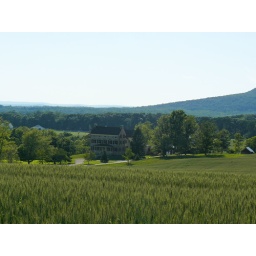
Awesome stone (and timber) house in the shadow of Sugarloaf Mountain--view from the road behind a field of some sort of grain.